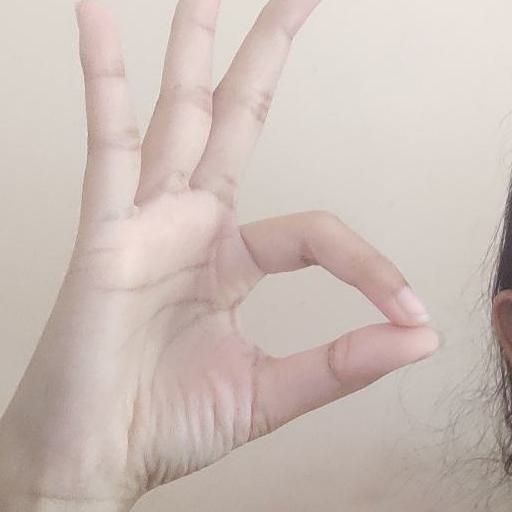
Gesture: ok